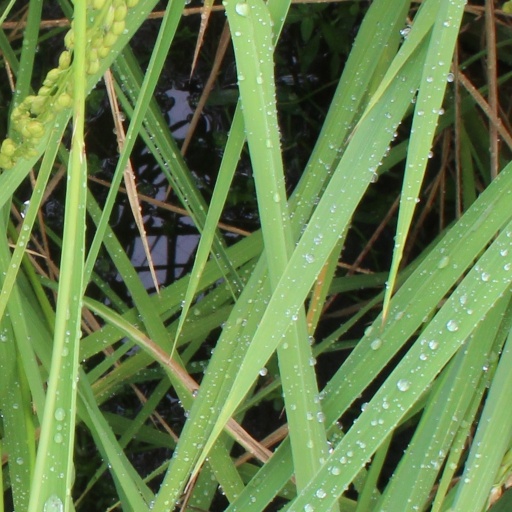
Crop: rice